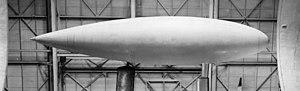
Modèle au 1/5ème de la coque nue du sous-marin Albacore testé dans la soufflerie grandeur nature de Langley. Les résultats de ces tests sont donnés dans le NACA Research Memorendum ""Data from tests of a 1/5 scale model of a proposed high-speed submarine in the Langley full-scale tunnel"", by Cocke, Lipson and Scallion (https://ntrs.nasa.gov/search.jsp?R=20090026505)
En mécanique des fluides, un corps de moindre traînée est un corps qui, lors de son déplacement dans un fluide, génère la traînée la plus faible.
En dynamique des fluides, le coefficient de traînée, dont le symbole normalisé est Cₓ, CA ou CD fait partie de la famille des coefficients aérodynamiques. C'est un nombre sans dimension qui est utilisé pour quantifier la traînée ou résistance d'un objet dans un fluide, tel que l'air ou l'eau. Il est toujours associé à une surface particulière.